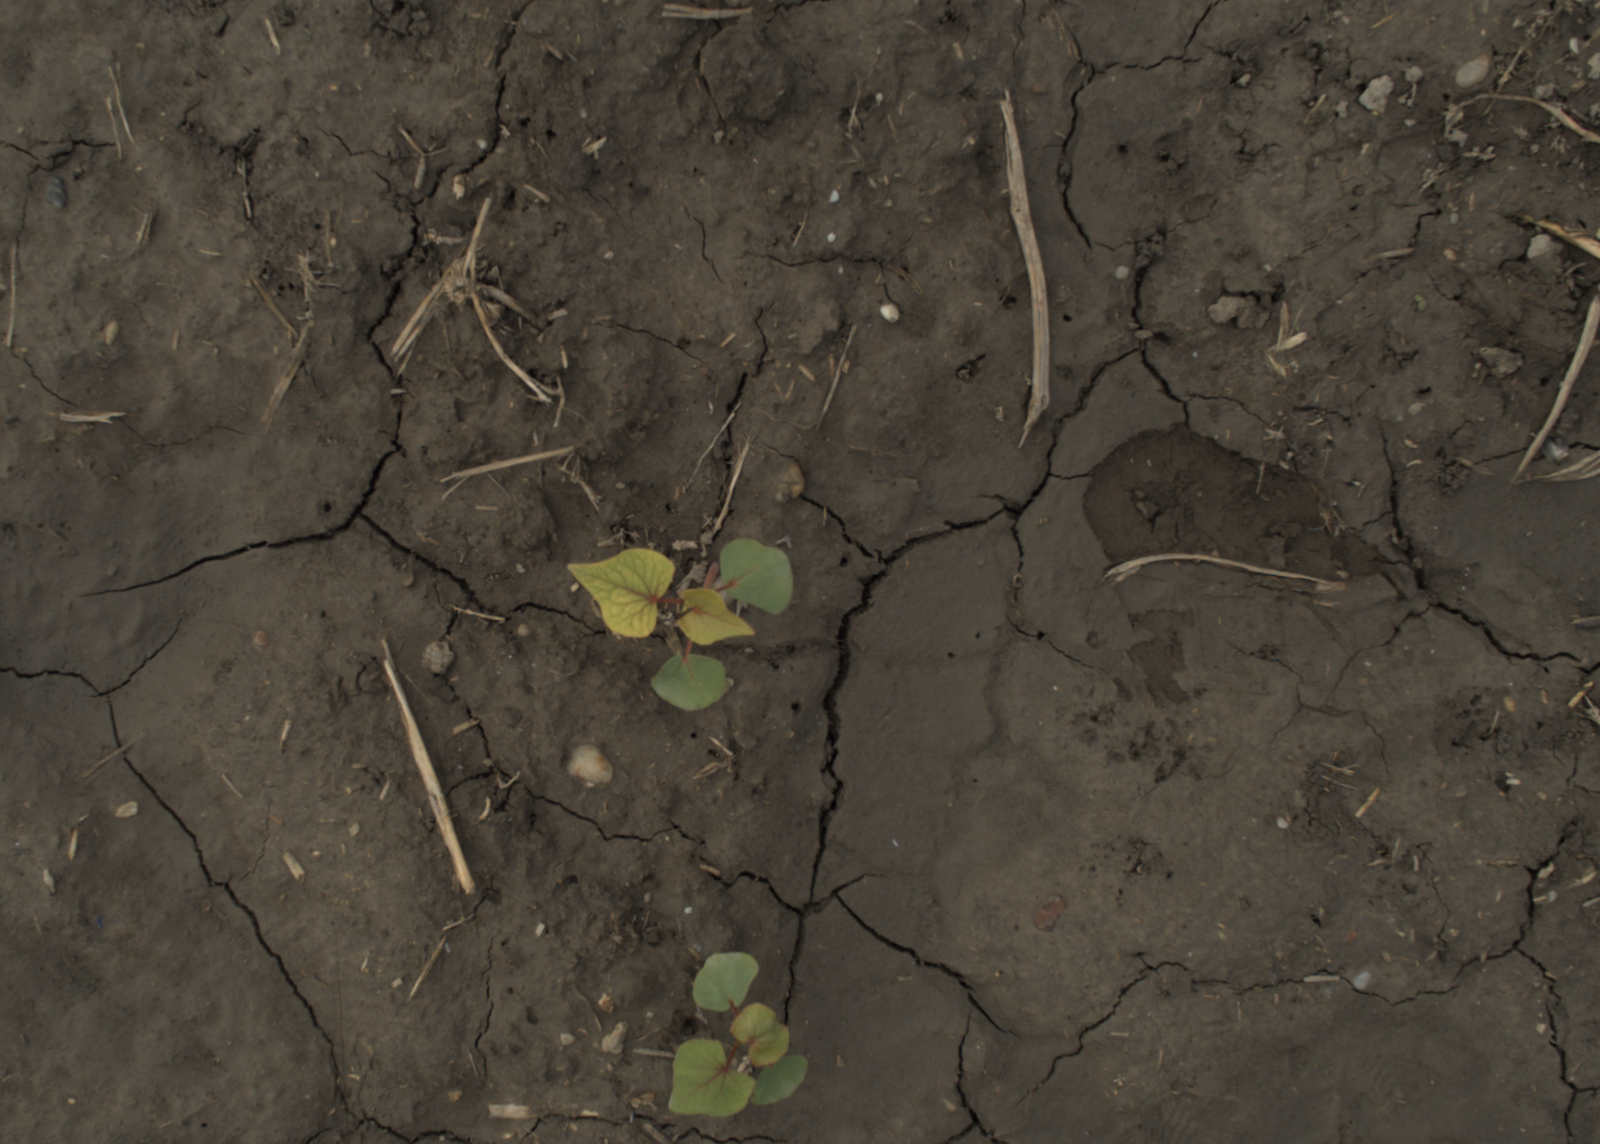
Capture date: 21.09.2021 11:00:42
Weather: mixed
Wind: light
Seeding date: 02.09.2021
Plant canopy height (mm): 962